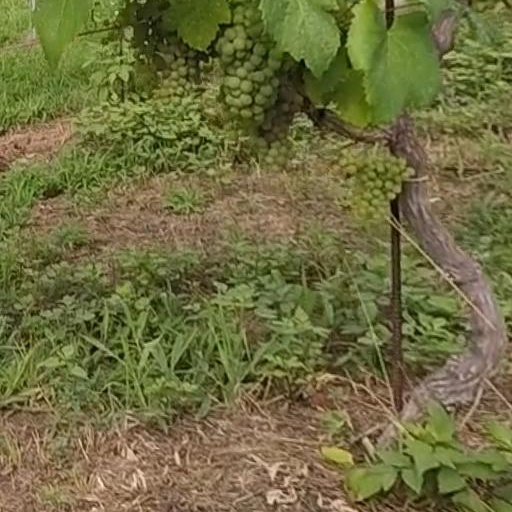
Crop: grape